Arend Lubbers

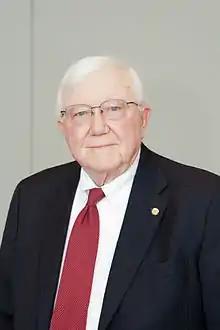
Lubbers in 2014

Arend Donselaar "Don" Lubbers (born July 23, 1931) was president of Grand Valley State University (and predecessor Grand Valley State College) from 1969 to 2001. He was the second president of Grand Valley, serving after James Zumberge and before Mark Murray. He currently holds the title of President Emeritus. Most of the university's growth came during his tenure.